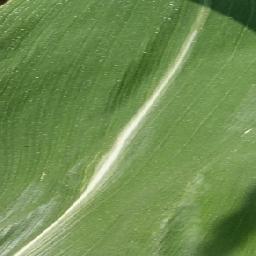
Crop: corn
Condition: (maize)_healthy